Drax, North Yorkshire

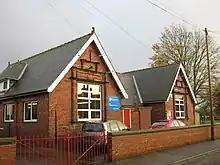
Drax primary school

In 1667 Charles Read (1604–1669) founded Drax Grammar (now called The Read School) as a grammar school: it is now an independent boarding school. Read was born at Darlton, Nottinghamshire and became a wealthy shipper in Kingston upon Hull. Two years later, Read's will endowed the school at Drax and founded further grammar schools at Tuxford in Nottinghamshire and Corby Glen in Lincolnshire. Read also funded the building of six almshouses in Drax for elderly people, stipulating that they should be for three men and three women.